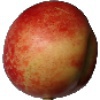
Label: nectarine